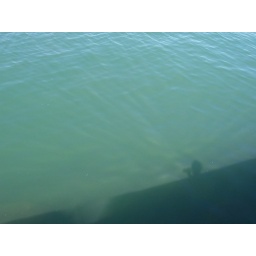
My shadow in the green water